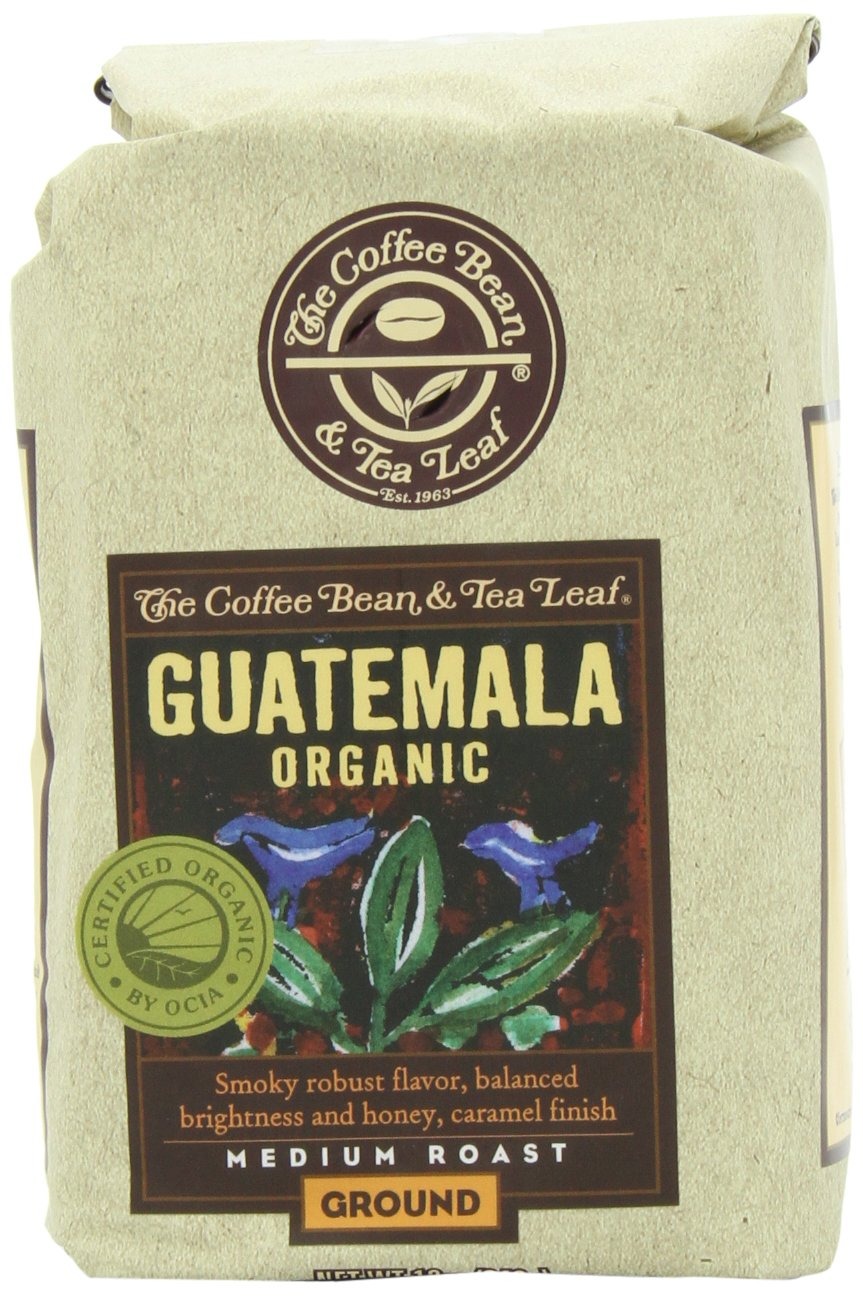
Item Name: The Coffee Bean & Tea Leaf, Hand Roasted Guatemala Organic Ground Coffee, Medium Roast, 12-Ounce Bag
Bullet Point 1: 12 oz
Bullet Point 2: Made with 100% pure, certified organic Arabica coffee beans
Bullet Point 3: Bright bouquet with lively acidity and a sparkling finish
Bullet Point 4: Smokey flavor with hints of honey and caramel
Bullet Point 5: Custom roasted by hand in Camarillo, California
Value: 12.0
Unit: Ounce

Price: 10.69